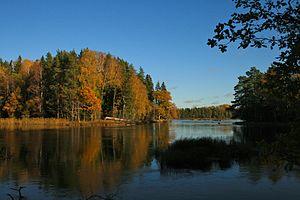
Le Dalälven est un fleuve du centre de la Suède. D'une longueur de 541 kilomètres, c'est le deuxième plus long fleuve du pays et il possède le quatrième plus grand bassin versant mais n'est que le septième en termes de débit annuel à son embouchure.
Les forêts mixtes sarmatiques sont une écorégion terrestre définie par le fonds mondial pour la nature. Elle fait partie du biome forêts tempérées d'arbres à feuilles caduques dans l'écozone paléarctique. Elle occupe environ 846 100 km² en Europe répartis entre le sud de la Norvège, de la Suède et de la Finlande, l'Estonie, la Lettonie, le nord de la Lituanie et de la Biélorussie et la partie centrale de la Russie européenne. Elle est bordée par la taïga scandinave et russe au nord et les forêts de feuillus au sud.